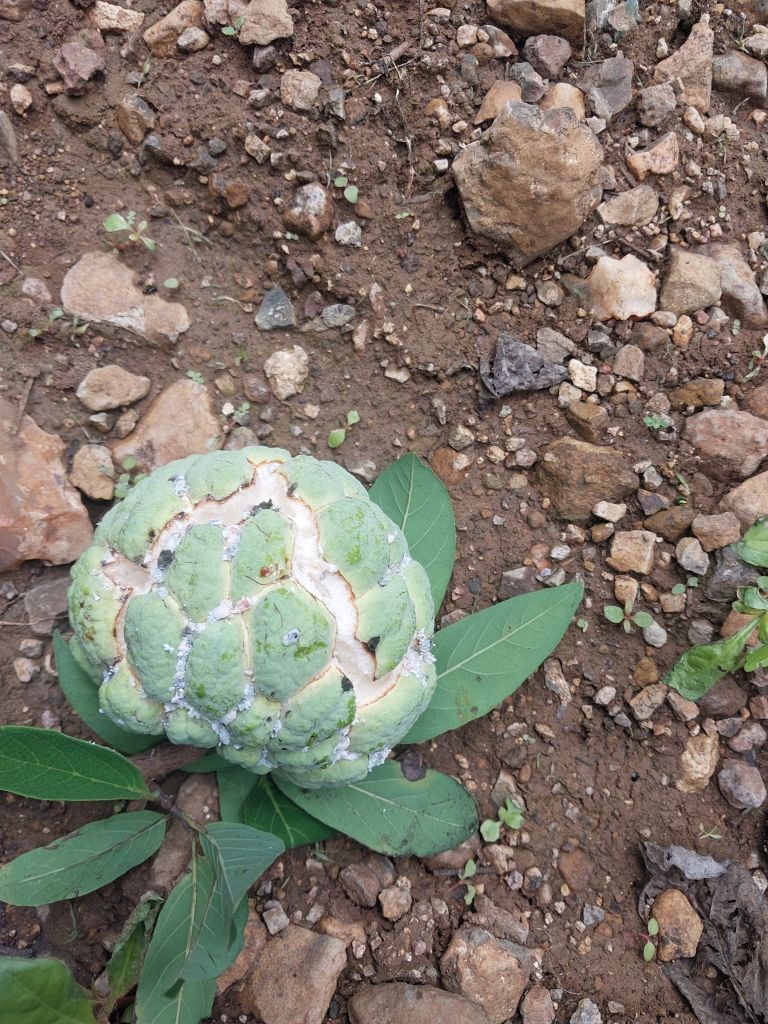
Disease label: Mealy Bug